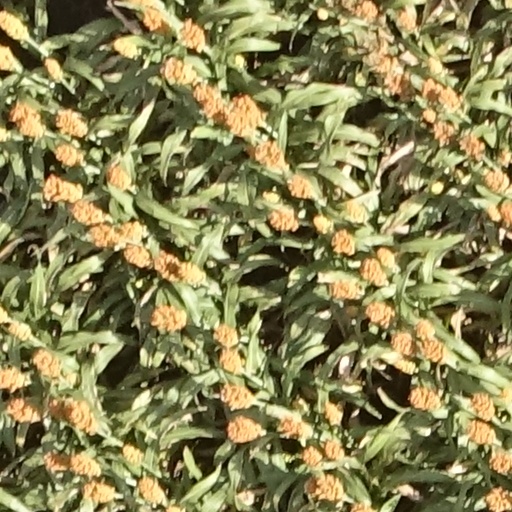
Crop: sorghum